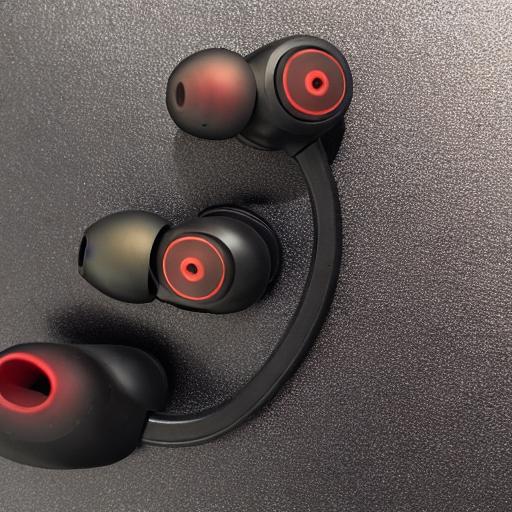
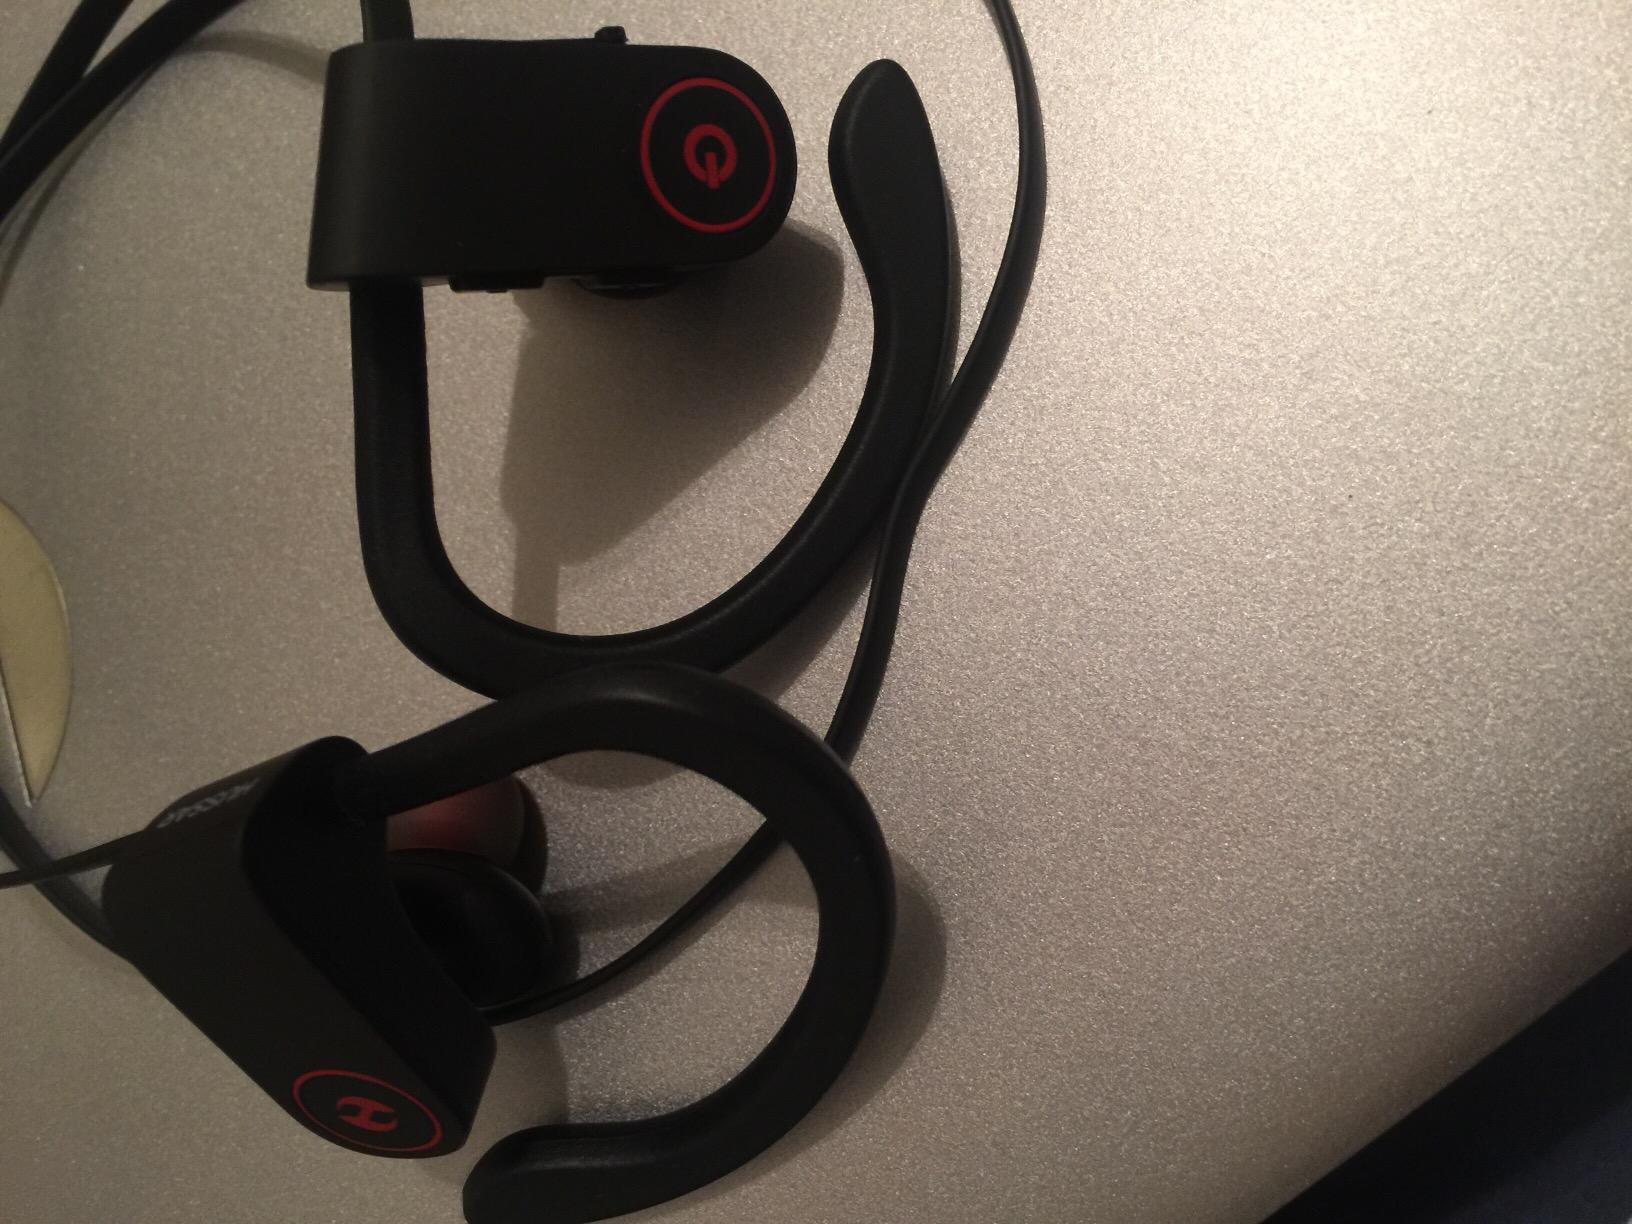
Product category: headphones
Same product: no